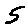
Label: 5